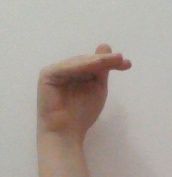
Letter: khaa